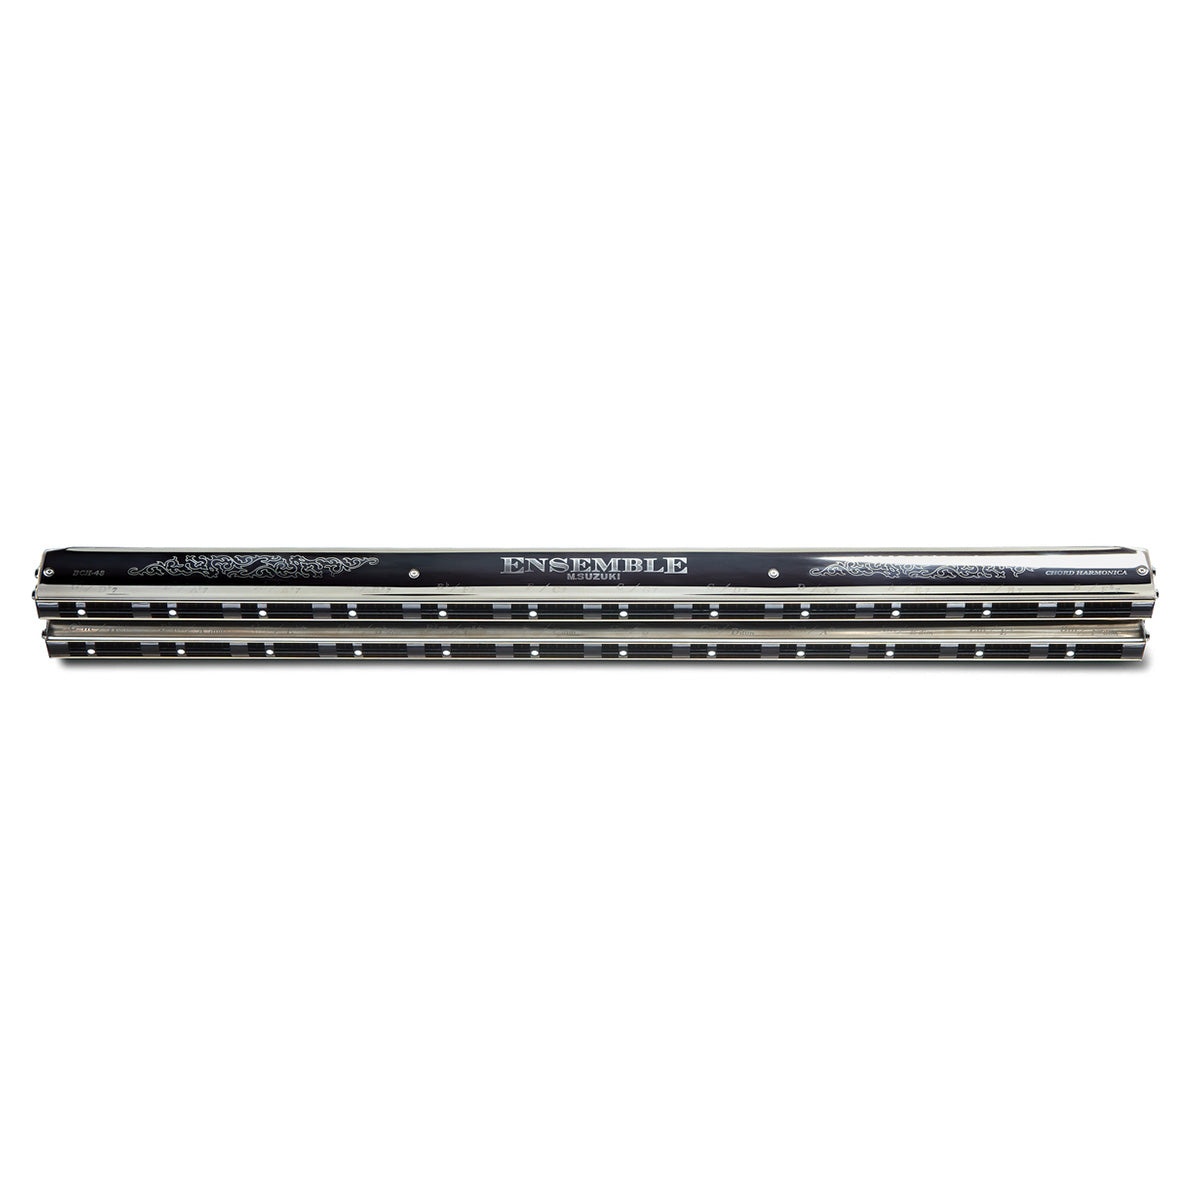
Suzuki BCH-48 bass chord harmonica with 5 chord patterns
Introducing the Suzuki BCH-48 Bass Chord Harmonica The Suzuki BCH-48 is a powerhouse of low-end harmony, bringing both bass depth and full chordal richness to your ensemble. Designed as part of Suzuki’s Ensemble Harmonica Series, it fills the sonic foundation of group performances with warmth, clarity, and character. Whether you're anchoring a harmonica trio or supporting a larger band, the BCH-48 allows you to shape arrangements with incredible resonance and balance. Built with professional players in mind, this instrument is crafted using the highest quality materials to ensure precision performance, long-term durability, and refined tonal output across every register. Deep chords and octave bass in one versatile layout The BCH-48 is laid out to give you five distinct chord patterns (including octaves), arranged across 12 keys for full harmonic flexibility. The upper row houses major and 7th chords, while the lower row provides minor, diminished, and augmented chords—each enhanced by two bass notes an octave apart, adding bold resonance and dynamic presence to your playing. This thoughtfully engineered layout allows for smooth transitions between chord types and key changes, making it easy to create rich harmonic beds, syncopated rhythms, and walking basslines all in one fluid motion. Full-bodied tone and responsive build Thanks to its non-valved, single reed construction, the BCH-48 offers crisp articulation and fast reed response while maintaining the deep, lush tone that bass harmonica players crave. The ABS resin body keeps it lightweight and moisture-resistant, while plated steel cover plates enhance durability and projection. Each note responds effortlessly to your breath, letting you add your own bass notes to chords for an impressively full and vibrant sound. Perfect for popular, jazz, classical, and modern styles alike, this bass chord harmonica opens the door to truly expressive, foundation-layering performance. What is a chord harmonica? Unlike diatonic or chromatic harmonicas, which are primarily used for playing melodies, chord harmonicas are designed to produce full chords—such as major, minor, seventh, diminished, and augmented. Played by blowing or drawing across multiple holes at once, they create a rich, resonant sound that’s ideal for accompaniment, ensemble work, or adding harmonic depth to a performance. Suzuki’s range of chord harmonicas incorporates innovative features like slide levers and logical chord layouts, offering easy access to a wide variety of chord combinations in compact, performance-ready designs. Suzuki harmonicas range diagrams
Brand: Suzuki
Category: Arts & Entertainment > Hobbies & Creative Arts > Musical Instruments > Woodwinds > Harmonicas > Bass Harmonicas